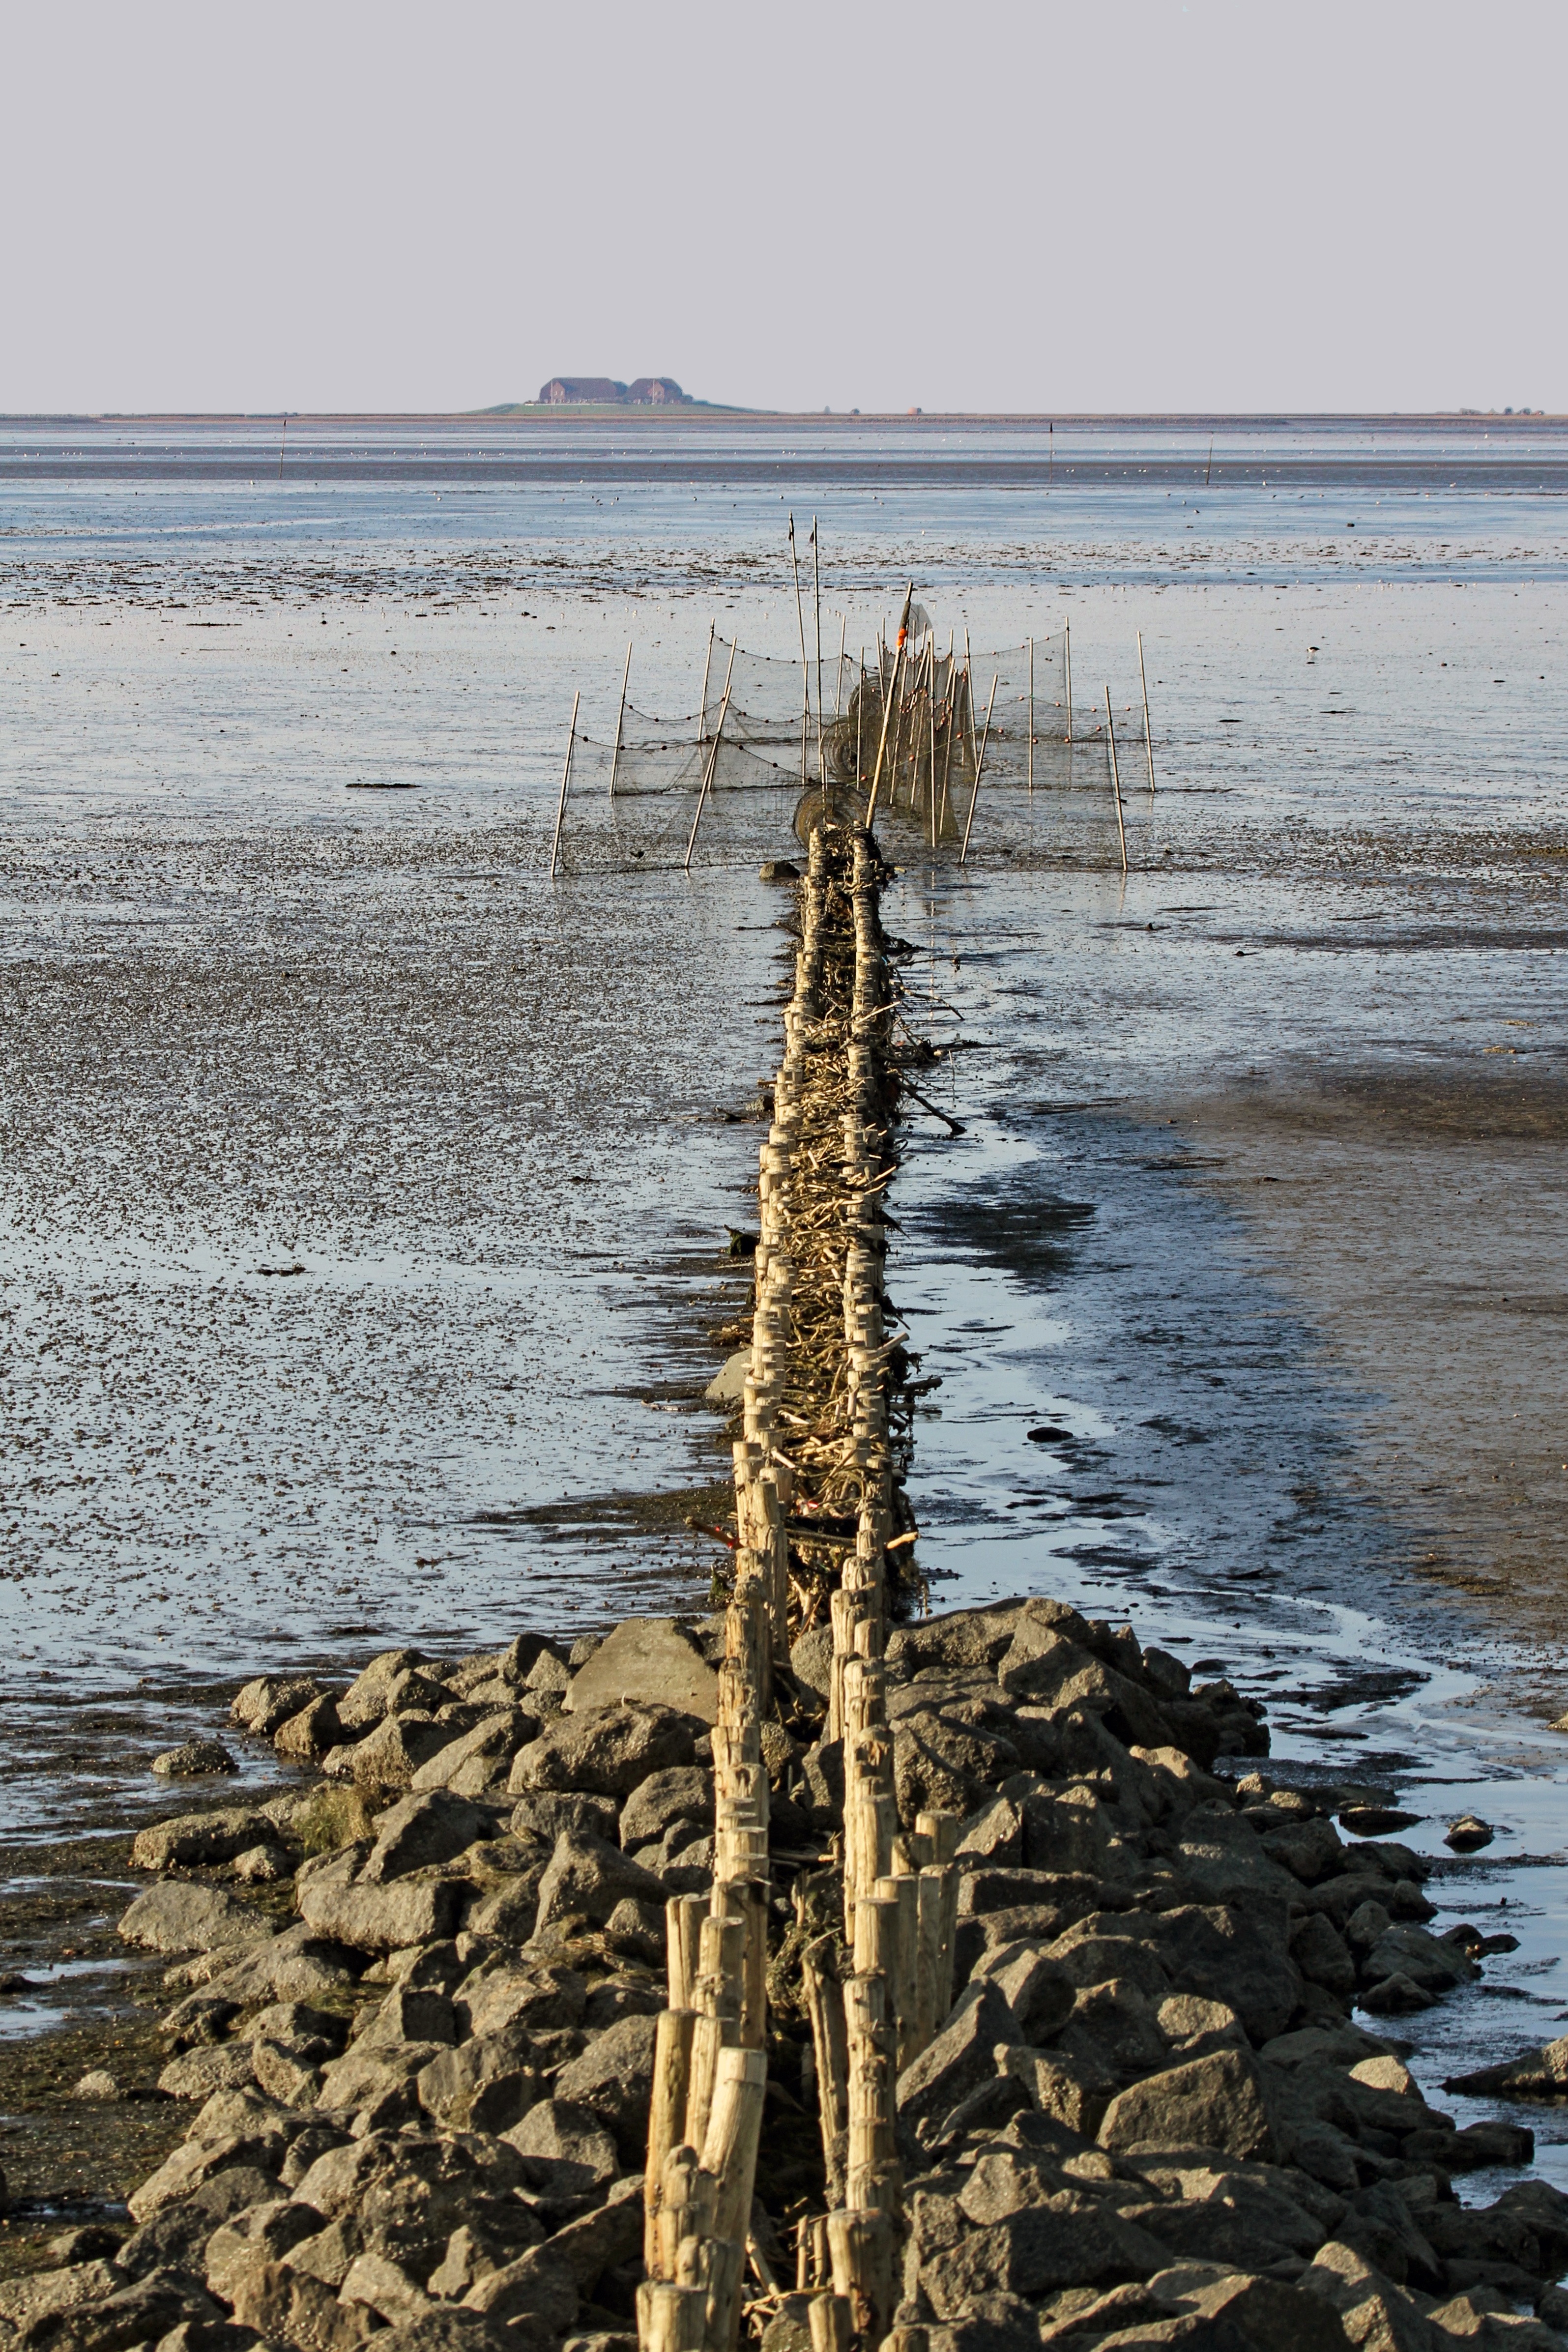
beach, sea, coast, water, sand, rock, ocean, horizon, wood, shore, wave, lake, pier, cliff, reflection, tower, fishing, bay, fish, terrain, material, body of water, wetland, habitat, breakwater, north sea, wadden sea, nordfriesland, fishing net, watts, networks, fish trap, buschlahnung, mudflat, natural environment